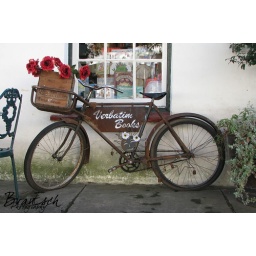
Lovely old bike for decor outside a book shop in Stellenbosch.